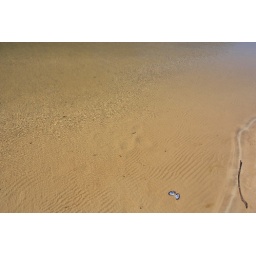
The water was nice and clear with lots of little fish darting around ...